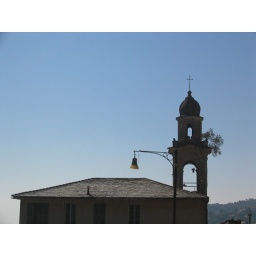
a tree and a tiny bell in that bell tower